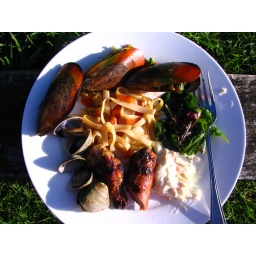
Oh yum! Mussels, cockles, chicken eaten in the backyard under a blue sky.